Walter Stewart (general)

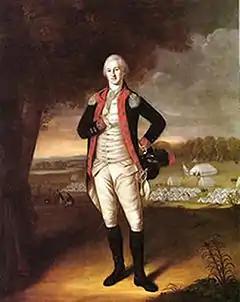
Col. Walter Stewart in a 1781 portrait by Charles Willson Peale

At the Battle of Brandywine on September 11, 1777, the Pennsylvania State Regiment fought with the 2nd, 3rd, 4th, 10th, and 14th Virginia Regiments in George Weedon's Brigade. Another authority wrote that the 2nd Virginia Brigade consisted of the 2nd, 6th, 10th, and 14th Virginia, but it is possible that some units were attached and others detached. That day, Washington with 11,000 men offered battle to British General Sir William Howe's 12,500 troops. While 5,000 British and Hessians under Wilhelm von Knyphausen threatened the American center, Howe took 7,500 men in a wide turning movement that crossed the Brandywine beyond the American right flank. Belatedly detecting Howe's column, Washington deployed the divisions of John Sullivan, Lord Stirling, and Adam Stephen to halt the attempted envelopment. After severe fighting, Howe's force cracked the American line. Leaving Wayne to hold off Knyphausen, Washington ordered the division of Nathanael Greene to block Howe.